Bionic Leaf

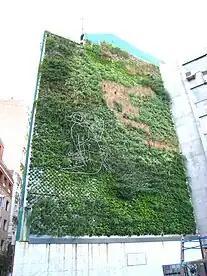
Example of a natural vertical greenery system (green wall) on a building's exterior wall.

Bionic leaves have been considered as an alternative to vertical greenery systems (VGS), also known as green facades. Like VGS, bionic facades can be implemented in buildings to reduce energy consumption from cooling, absorb solar radiation, and reduce CO emissions. Unlike their natural counterpart, bionic facades require less costly maintenance (irrigation, fertilization, pest-control) and can be potentially adjusted to external conditions like the changing of seasons. The general structure of the bionic leaves used for these experiments can be characterized as a photovoltaic (PV) cell or plate resistive heater backed with a ceramic evaporative matrix. An experiment comparing the performance of a PV panel alone versus the bionic leaf panel showed increased electricity production of up to 6.6% due to the evaporative cooling from the matrix. The bionic facade also had a comparable effect on lowering the ambient temperature at the building-to-air interface as a green facade planted with ivy. The cooling effect paired with the electricity output of the bionic facade showed a CO emissions reduction that was 25 times greater than the daily average CO consumption of the ivy wall.